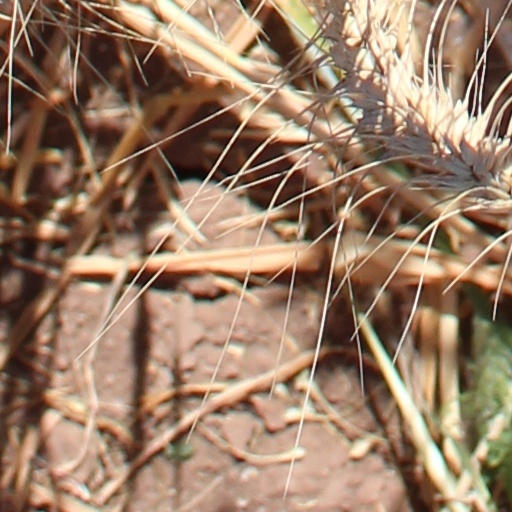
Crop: wheat